The Outcasts of 19 Schuyler Place

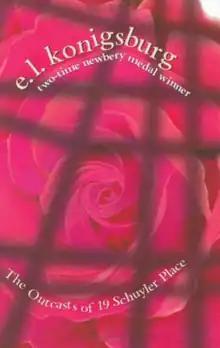
Front cover, hardcover edition

The Outcasts of 19 Schuyler Place (2004) is a young adult novel by E. L. Konigsburg. It is a companion of "Silent to the Bone",